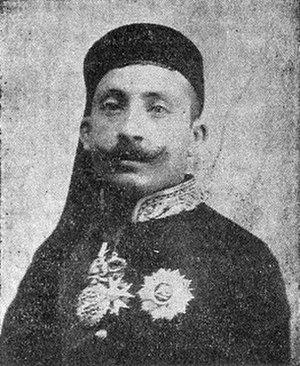
Moncef Bey, nom simplifié de Mohamed el-Moncef Bey, né le 4 mars 1881 à Tunis et mort le 1ᵉʳ septembre 1948 à Pau, est bey de Tunis du 19 juin 1942 à sa destitution le 15 mai 1943. Il est l'avant-dernier représentant de la dynastie husseinite.